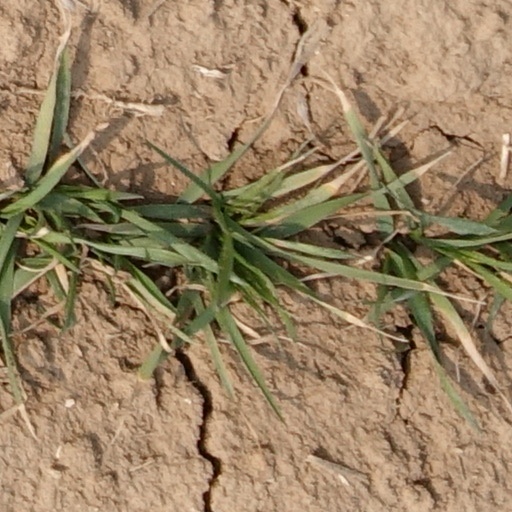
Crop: wheat